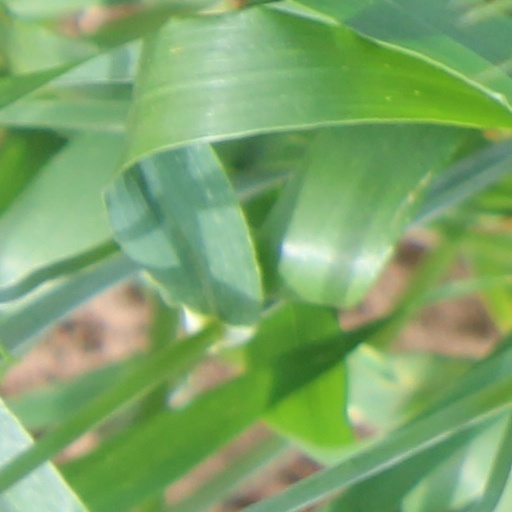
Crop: wheat